Montano d'Arezzo

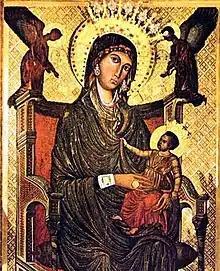
Madonna and Child from Monastery of Monte Vergine, attributed to the artist

Montano d'Arezzo flourished about the end of the 13th, and the commencement of the 14th, centuries. In 1305 he painted two chapels of the Castel Nuovo, and in 1306 two chapels of the Castel del Uovo, at Naples. He was a favourite of King Robert, who knighted him in 1310. The chapel of the Monastery of Monte Vergine, near Avellino, has a picture of the Madonna said to be by him. The Dormitory dei Giovannetti of the Seminario Urhano, at Naples, has a half-length picture of a Bishop by him. The dates of Montano d'Arezzo's birth and death are no longer known, and little can now be found belonging to this artist.